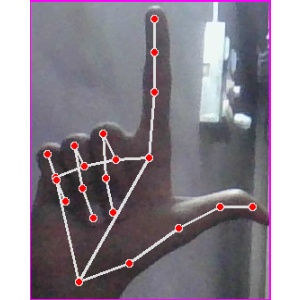
अक्षर: ल